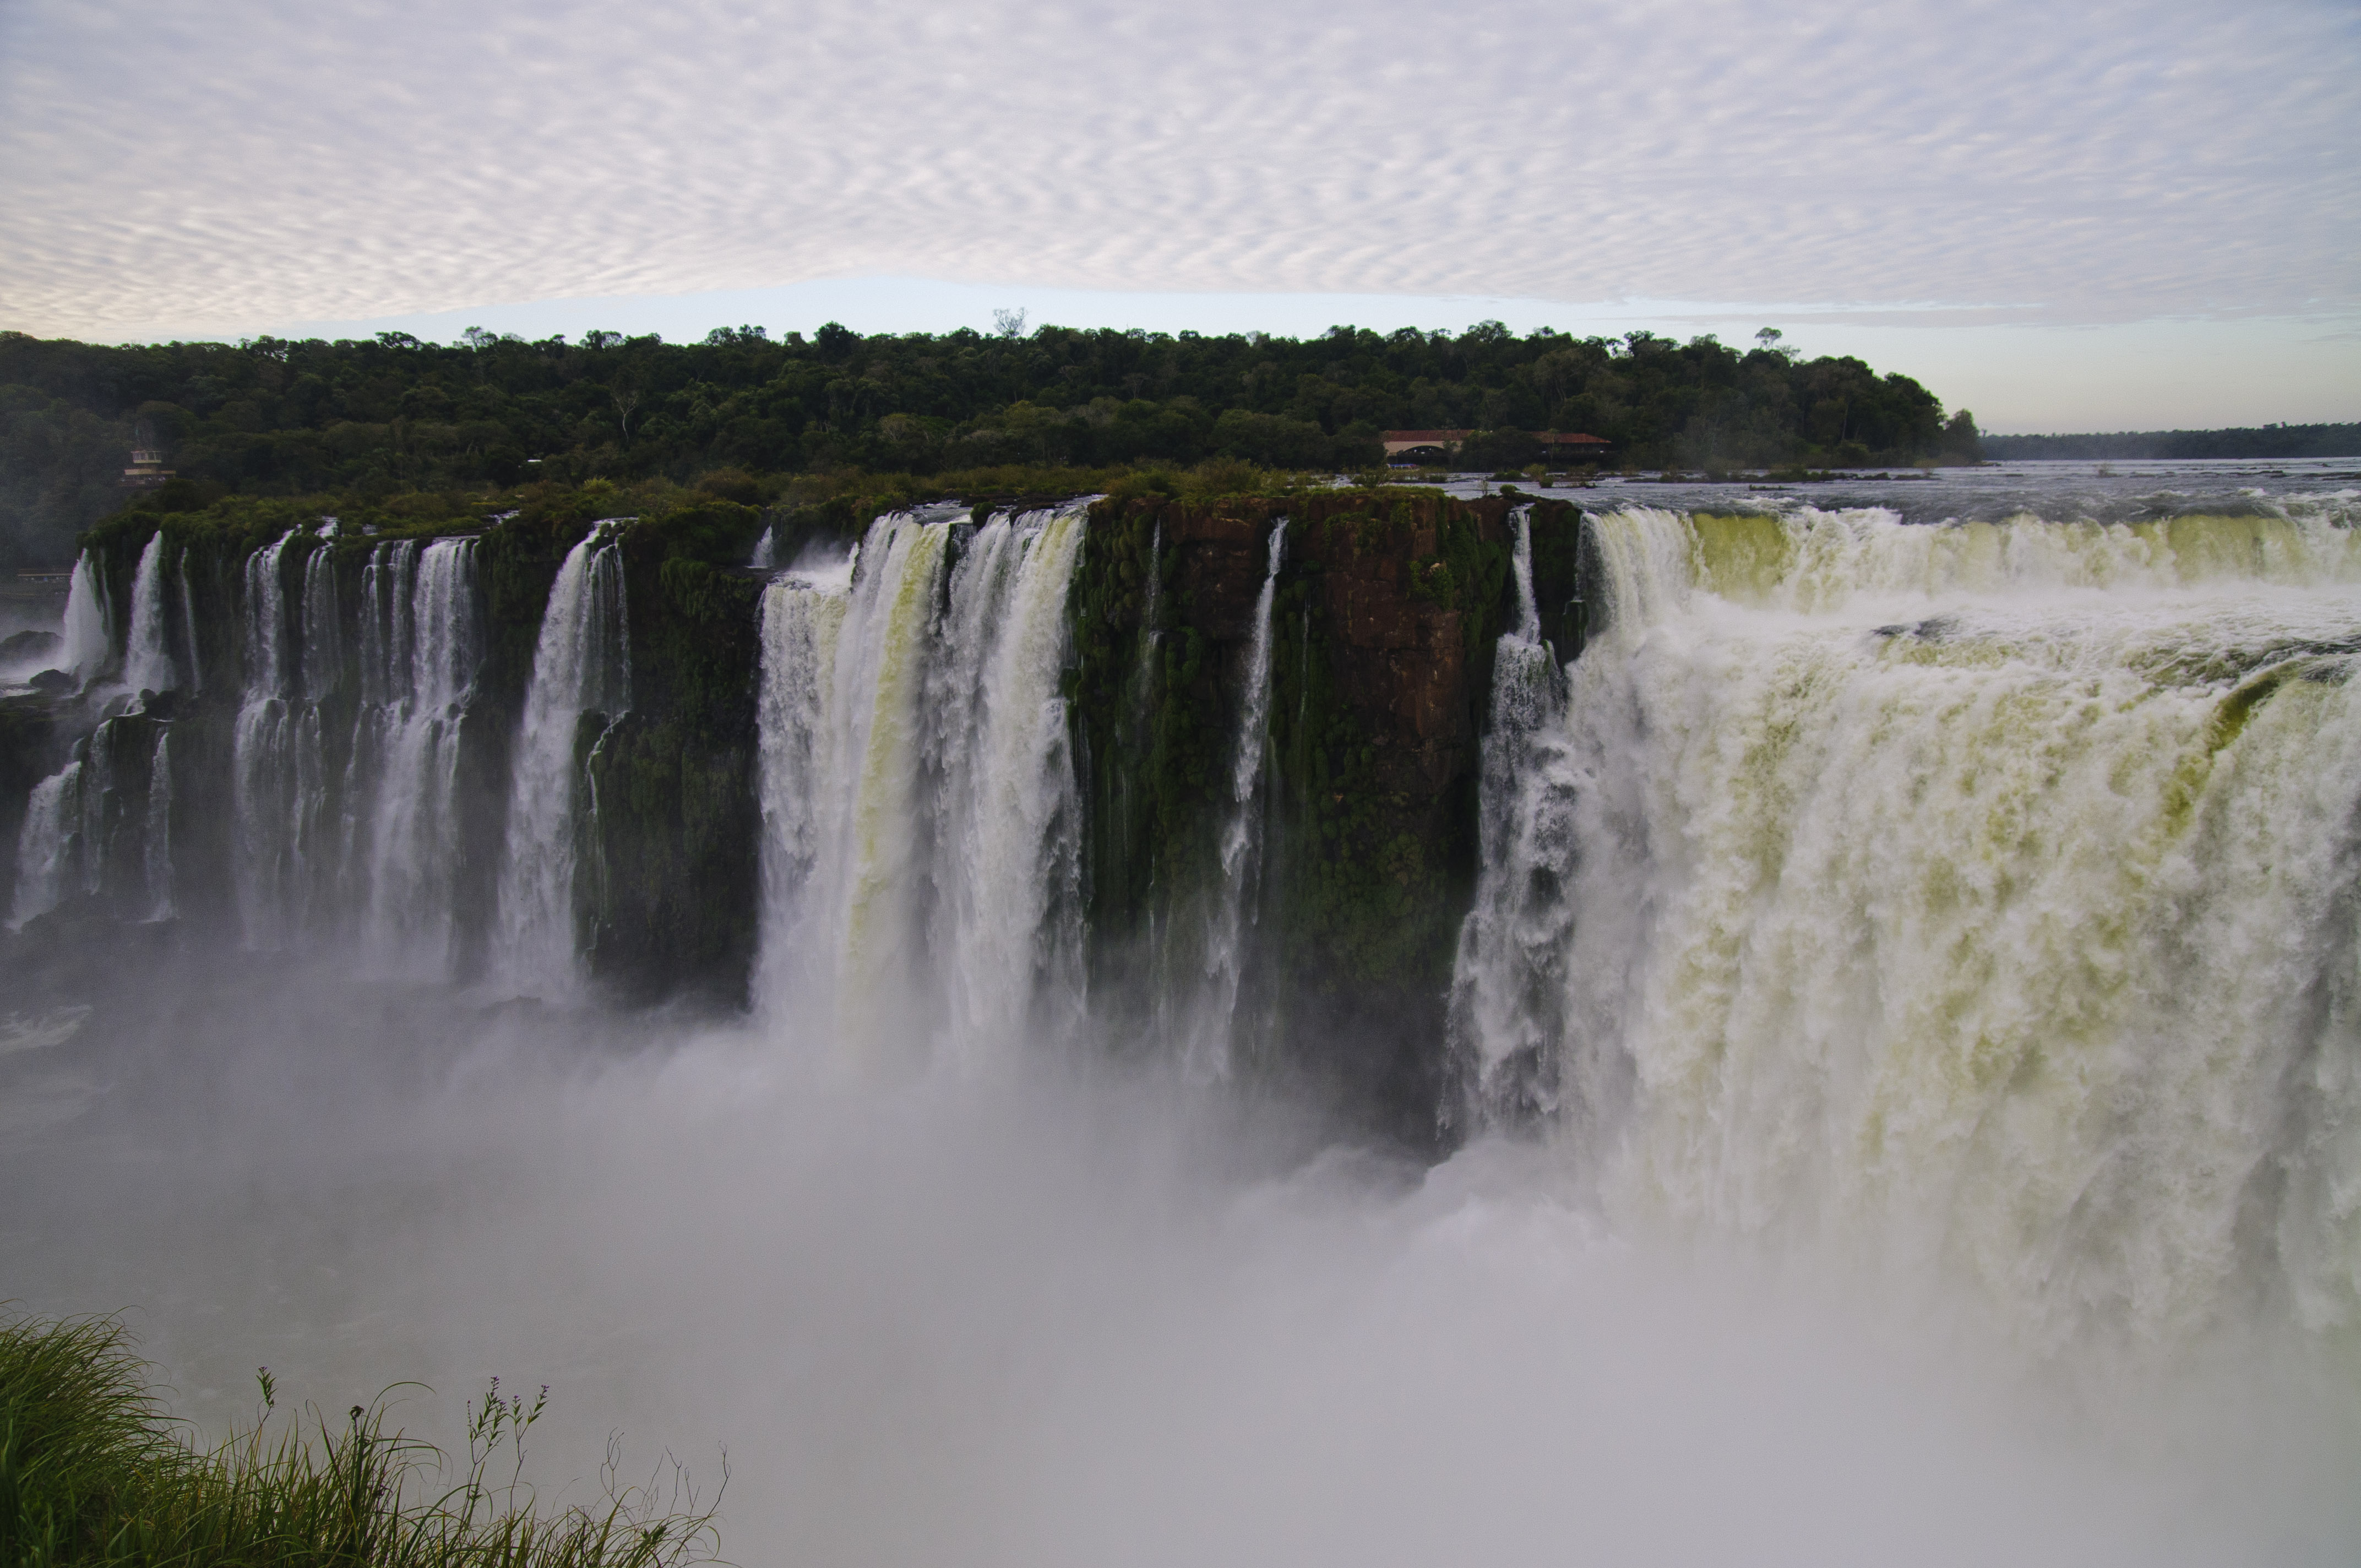
water, waterfall, nikon, body of water, wasserfall, argentina, brasil, iguazu, water feature, d300, approved, atmospheric phenomenon